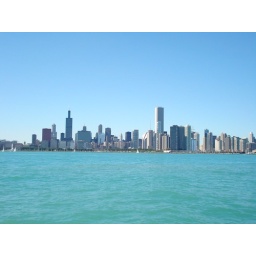
taken from a boat in lake michigan